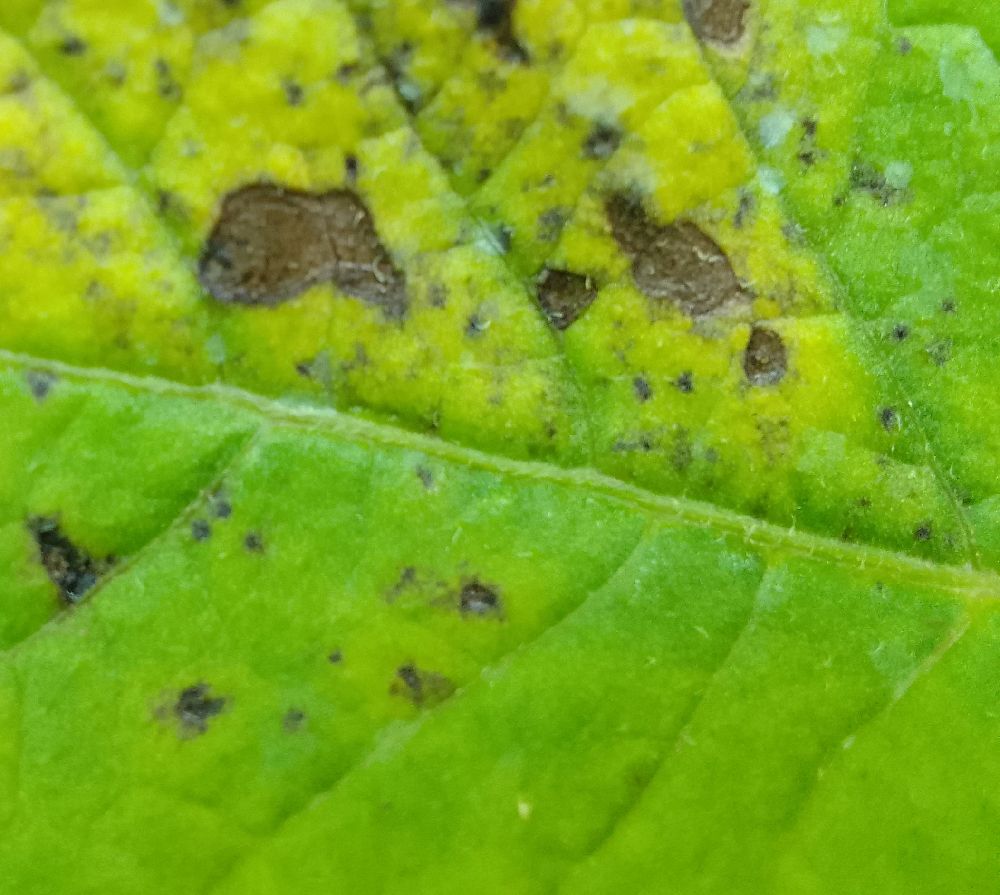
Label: Early blight